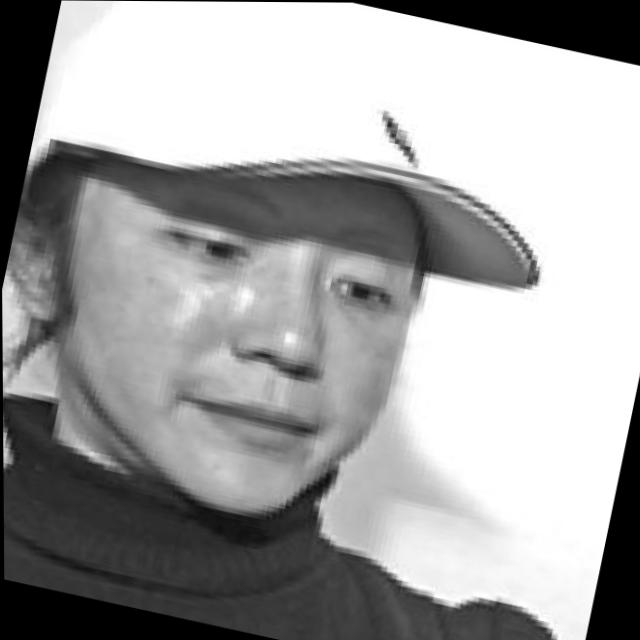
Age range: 21-44